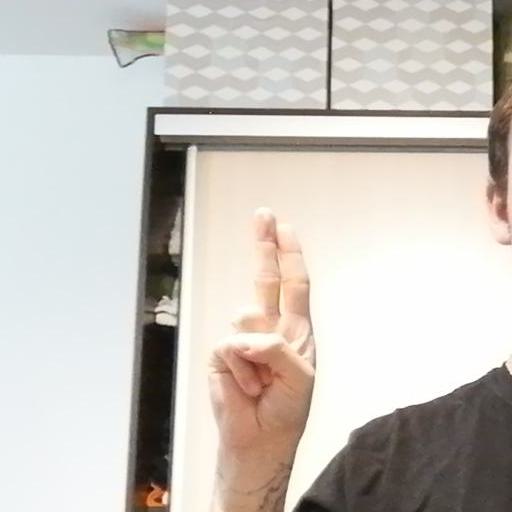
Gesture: two_up